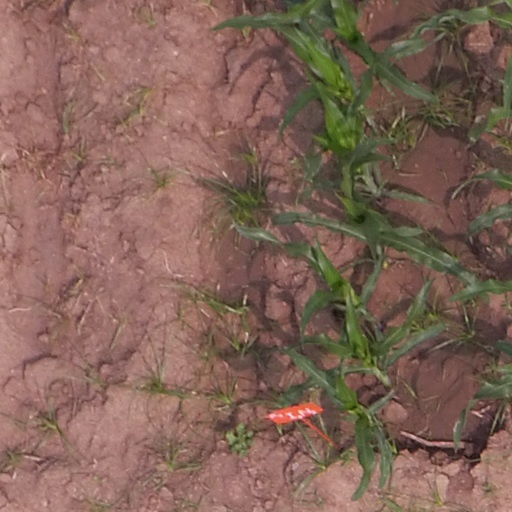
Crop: maize; corn